Coastal artillery

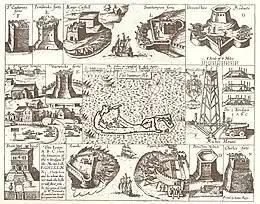
The fortifications of the Castle Harbour Islands and St. George's Harbour, in Bermuda. Construction beginning in 1612, these were the first stone fortifications, with the first coastal artillery batteries, built by England in the New World.

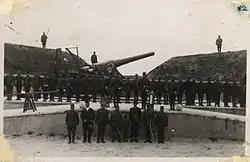
An Ottoman redoubt of the Dardanelles Fortified Area. The weapon is possibly a German-made 28 cm SK L/40 gun on a coast defense mount.

Coastal artillery is the branch of the armed forces concerned with operating anti-ship artillery or fixed gun batteries in coastal fortifications.